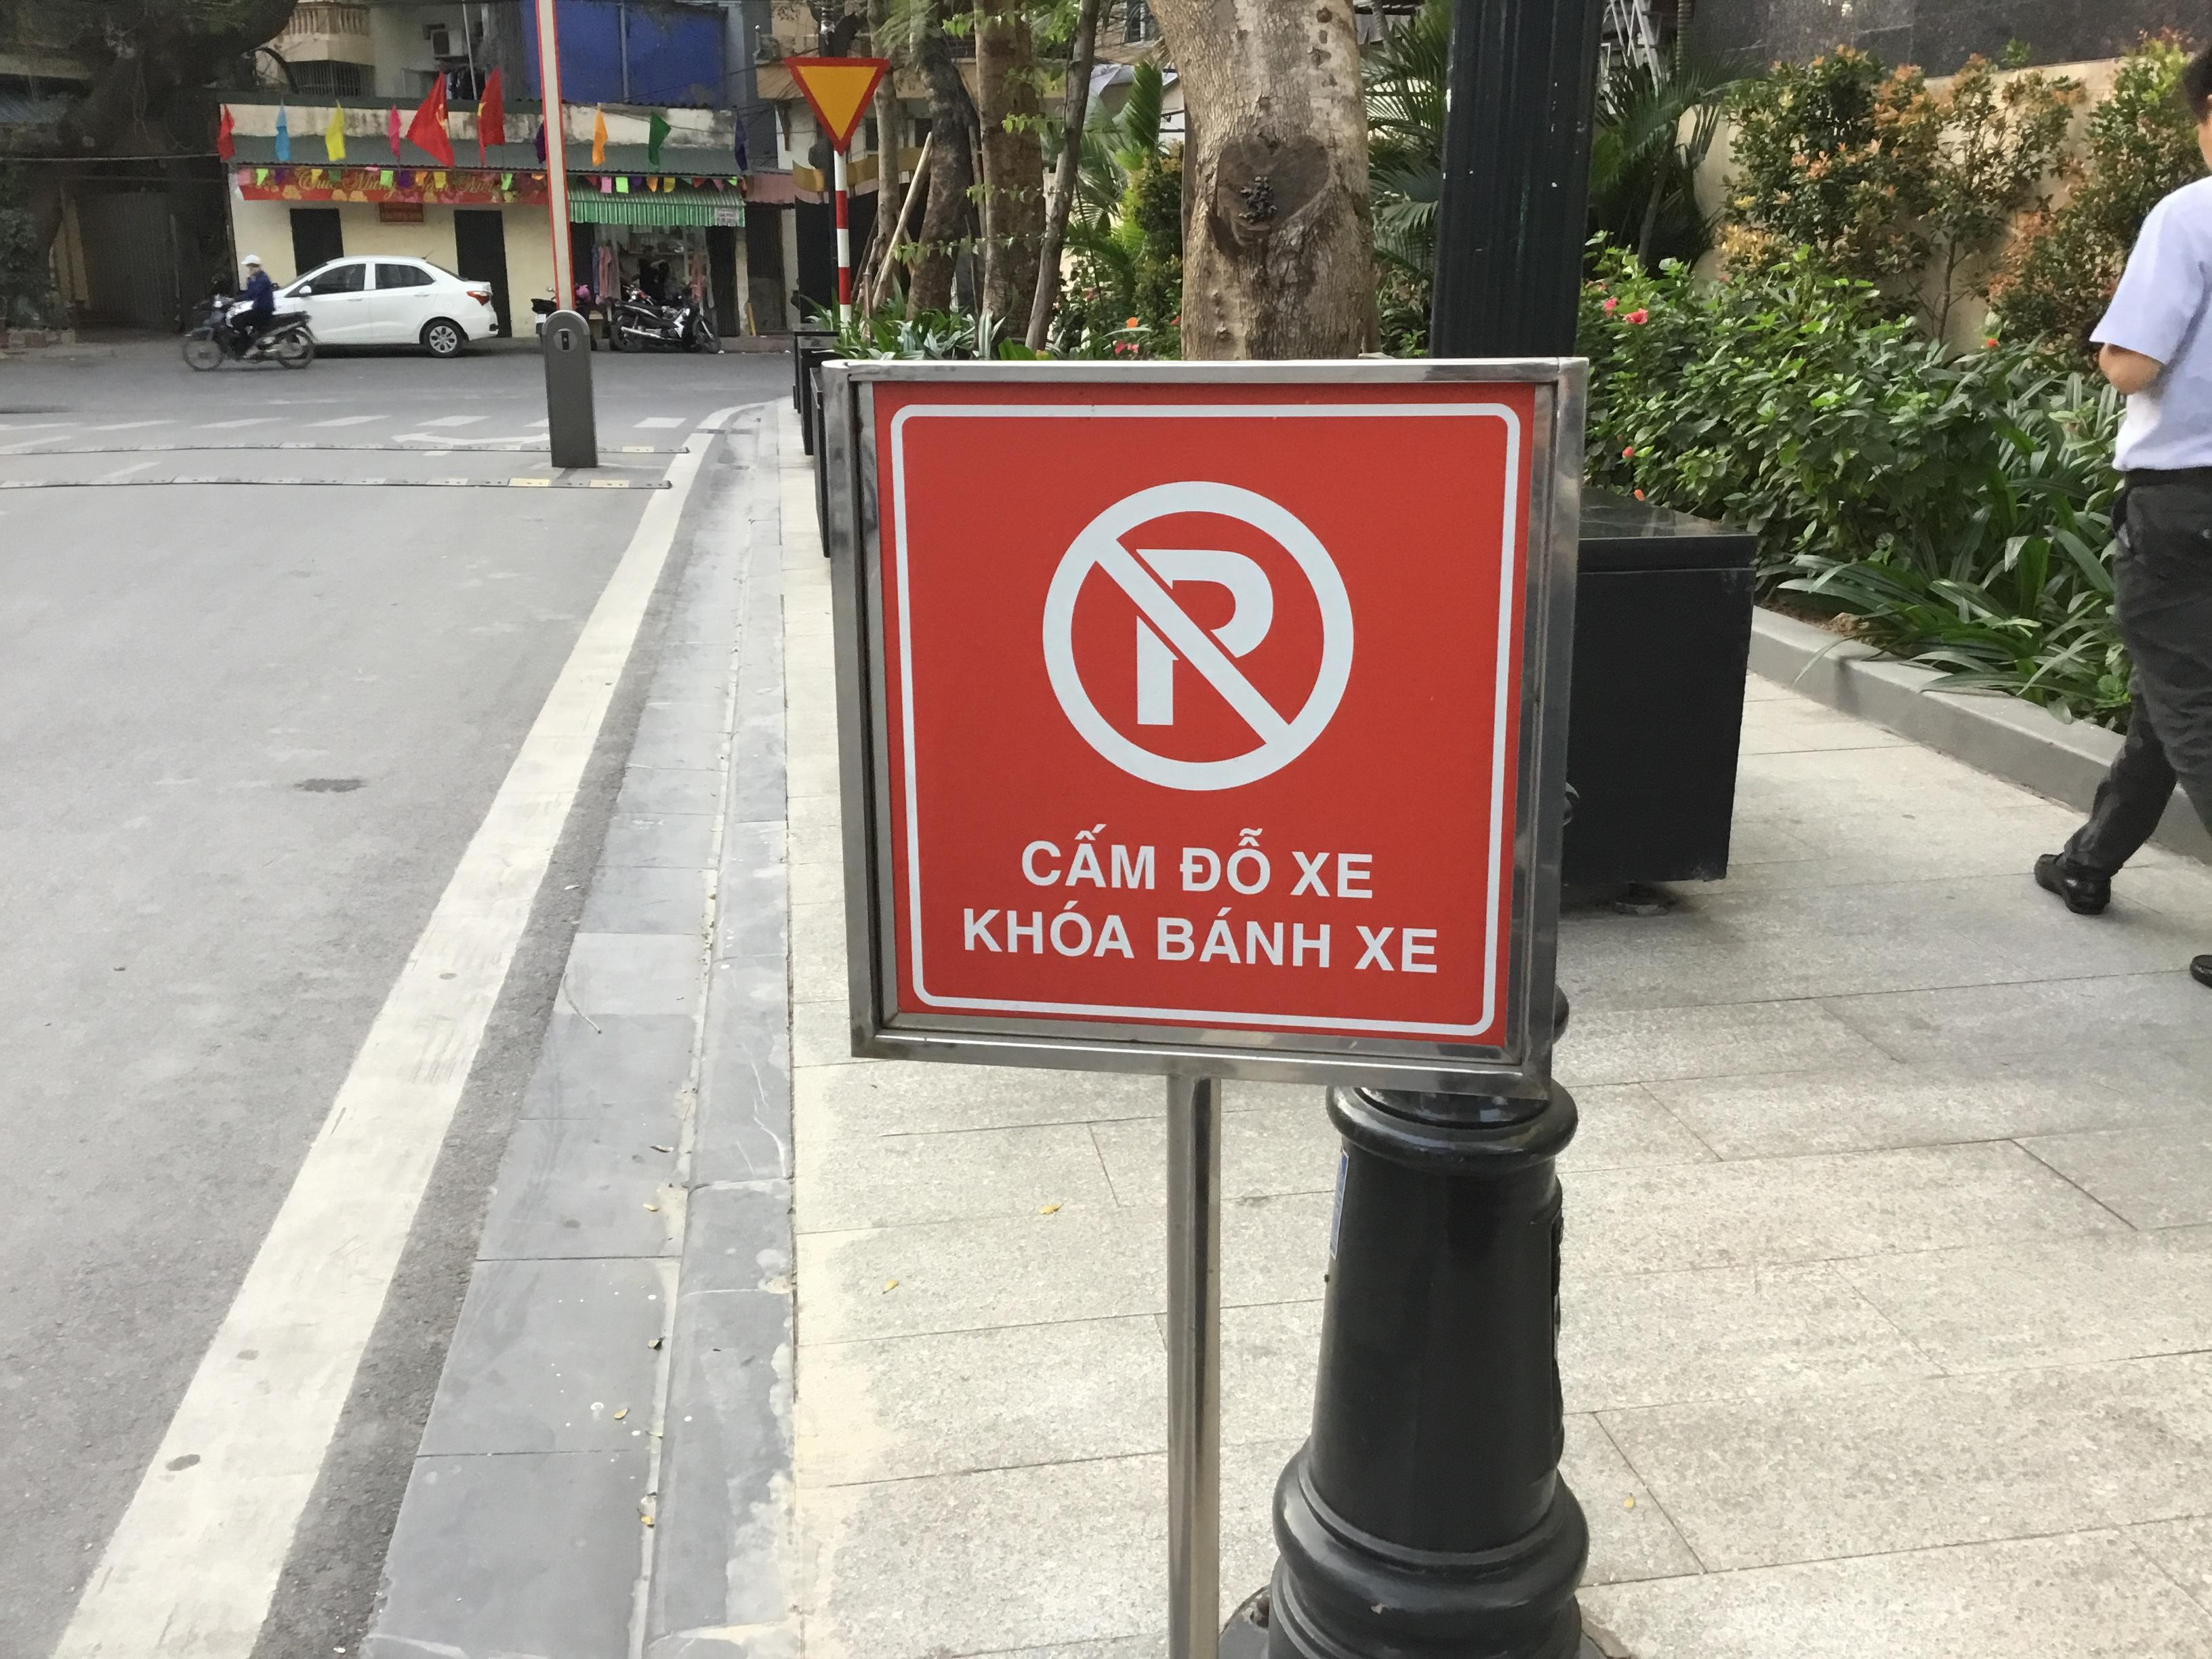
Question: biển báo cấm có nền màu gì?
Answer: màu đỏ